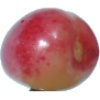
Label: Cherry Rainier 1